Paget's disease of bone

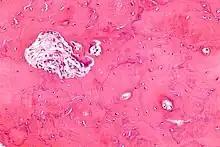
Micrograph showing Paget's disease of the bone with the characteristic jigsaw puzzle-like/mosaic pattern, H&E stain

Initially, there is a marked increase in the rate of bone resorption in localized areas, caused by large and numerous osteoclasts. Radiographs at this phase show lucency in the affected bone. These localized areas of pathological destruction of bone tissue (osteolysis) are seen radiologically as an advancing lytic wedge in long bones or the skull. When this occurs in the skull, it is called osteoporosis circumscripta. The osteolysis is followed by a compensatory increase in bone formation and increase in alkaline phosphatase levels induced by the bone-forming cells, called osteoblasts, that are recruited to the area. This is associated with accelerated deposition of lamellar bone in a disorganized fashion. Woven bone, rather than lamellar bone, predominates and mineralization occurs at twice the normal rate. This intense cellular activity produces a chaotic picture of trabecular bone ("mosaic" pattern), rather than the normal linear lamellar pattern. The resorbed bone is replaced and the marrow spaces are filled by an excess of fibrous connective tissue with a marked increase in blood vessels, causing the bone to become hypervascular. The bone hypercellularity may then diminish, leaving a dense "pagetic bone", also known as burned-out Paget's disease. A later phase of the disease is characterized by the replacement of normal bone marrow with highly vascular fibrous tissue.